Prometheus Bound (Rubens)

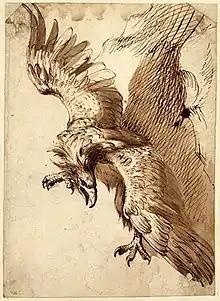

After setting up his own studio, Peter Paul Rubens had many important commissions. He collaborated with artists that were regarded as masters in their field of study. For "Prometheus Bound", Rubens collaborated with Frans Snyders, a master of animal and hunting scenes, for the eagle.